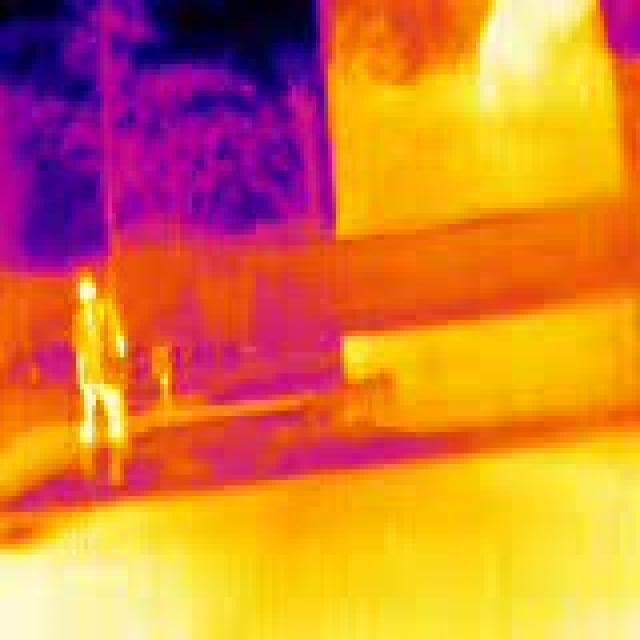
Detected objects:
label: person